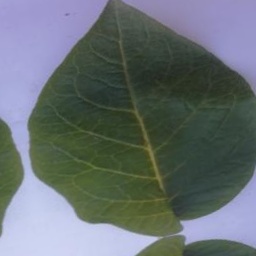
Etiqueta: Sana